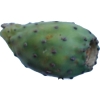
Label: cactus_fruit_green